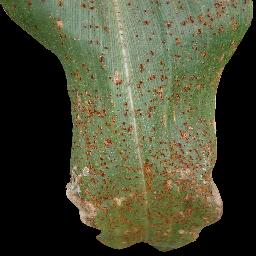
Label: Corn___Common_rust